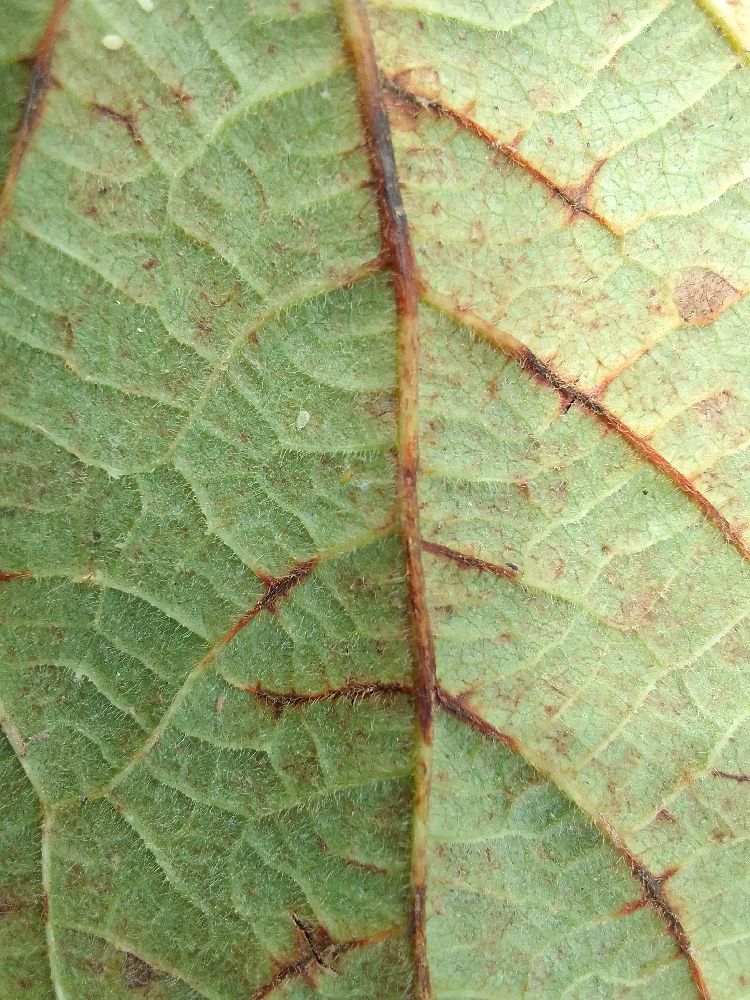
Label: anthracnose